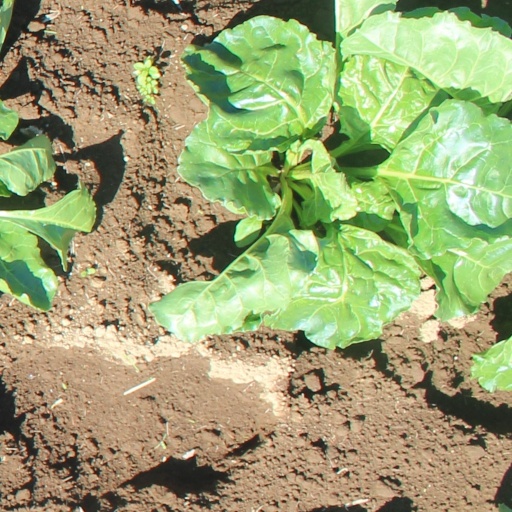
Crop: sugar beet